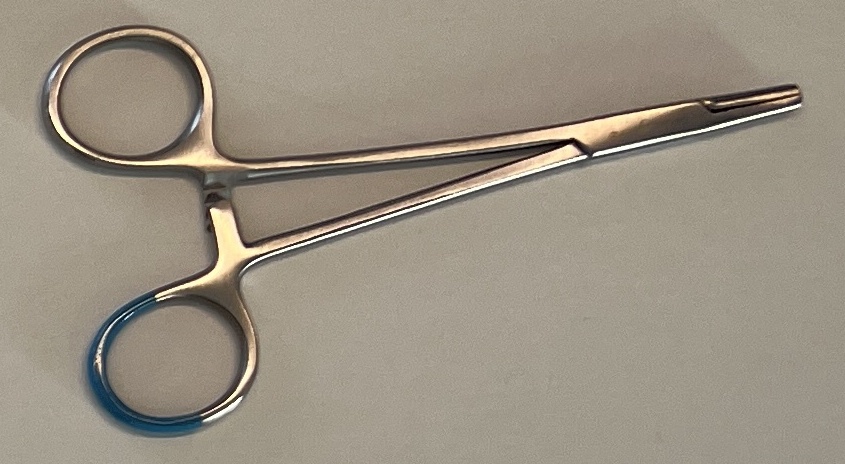
Hinged instrument state: closed